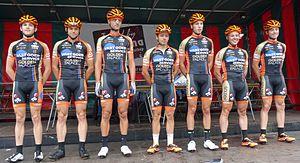
Reportage photographique réalisé le dimanche 10 août à l'occasion du départ et de l'arrivée de la Flèche du port d'Anvers 2014 à Merksem (Anvers), Belgique.
La 23ᵉ édition de la Flèche du port d'Anvers a eu lieu le 10 août 2014 avec pour départ et arrivée Merksem. La course fait partie du calendrier UCI Europe Tour 2014 en catégorie 1.2, elle constitue également la huitième et avant-dernière manche de la Topcompétition 2014. Elle est remportée par le Néerlandais Yoeri Havik qui effectue les 182 kilomètres du parcours en 4 h 12 min 57 s, soit à une vitesse de 43,171 km/h. Il est immédiatement suivi par son compatriote Ivar Slik, et une seconde plus tard par Jens Geerinck.
L'équipe cycliste Pauwels Sauzen-Bingoal est une équipe cycliste belge ayant le statut d'équipe continentale créée par le footballeur belge Timmy Simons. Elle portait le nom de Vastgoedservice-Golden Palace en 2014 et 2015, puis Crelan-Vastgoedservice en 2016 et Pauwels Sauzen–Vastgoedservice de 2017 à 2018.